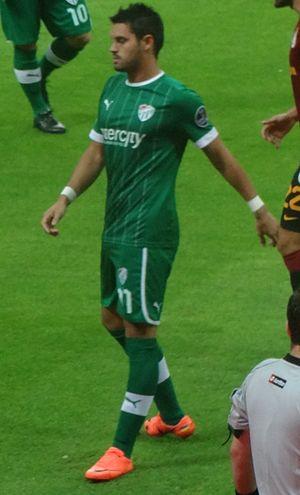
Sebastián Pinto, né le 5 février 1986 à Santiago au Chili, est un footballeur international chilien. Il évolue au poste d'attaquant à l'Eskişehirspor Kulübü.